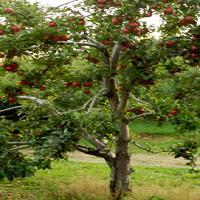
Weather: cloudy or overcast